Prajnaparamita

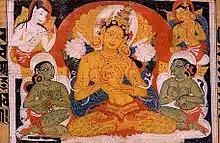
Prajñāpāramitā personified. From the "", a Sanskrit Manuscript of the 8,000 line PP sutra, Nalanda, Bihar, India. Circa 700–1100 CE.

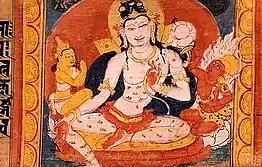
Avalokiteśvara. "" manuscript. Nālandā, Bihar, India.

Prajñāpāramitā means "the Perfection of Wisdom" or "Transcendental Knowledge" in Mahāyāna. Prajñāpāramitā refers to a perfected way of seeing the nature of reality, as well as to a particular body of Mahāyāna scriptures (sūtras), known as the Prajñāpāramitā sutras, which includes such texts as the Heart Sutra and Diamond Sutra.